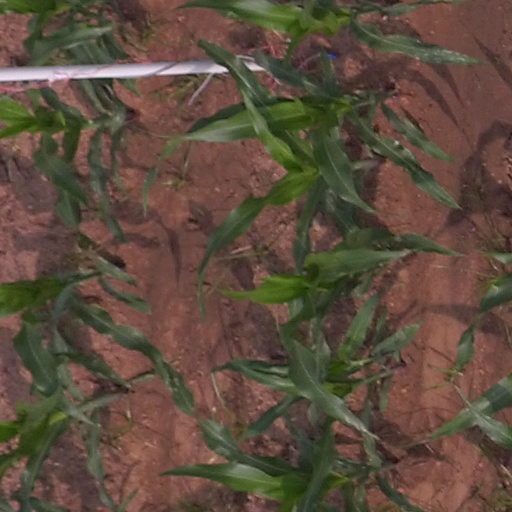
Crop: maize; corn